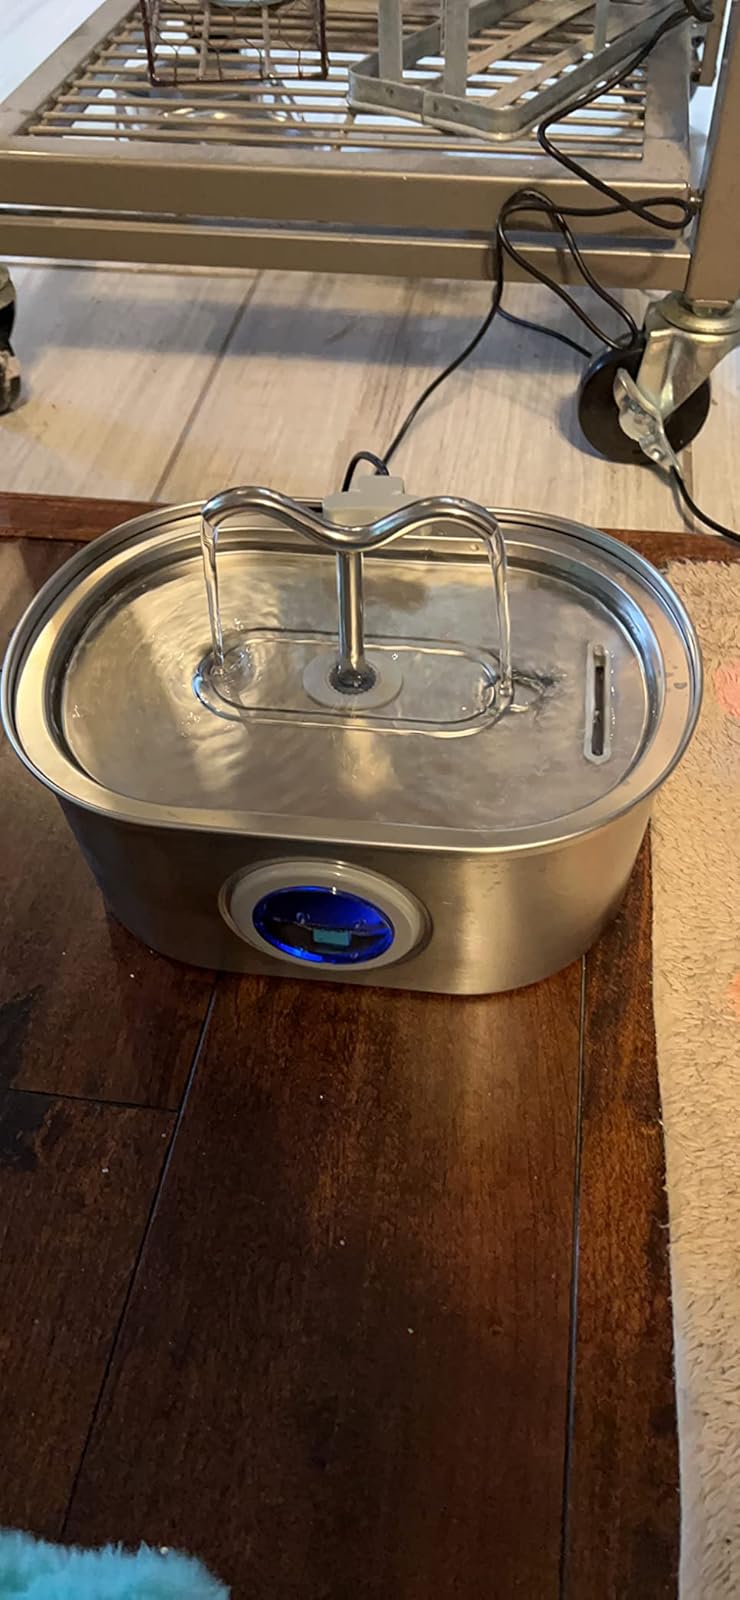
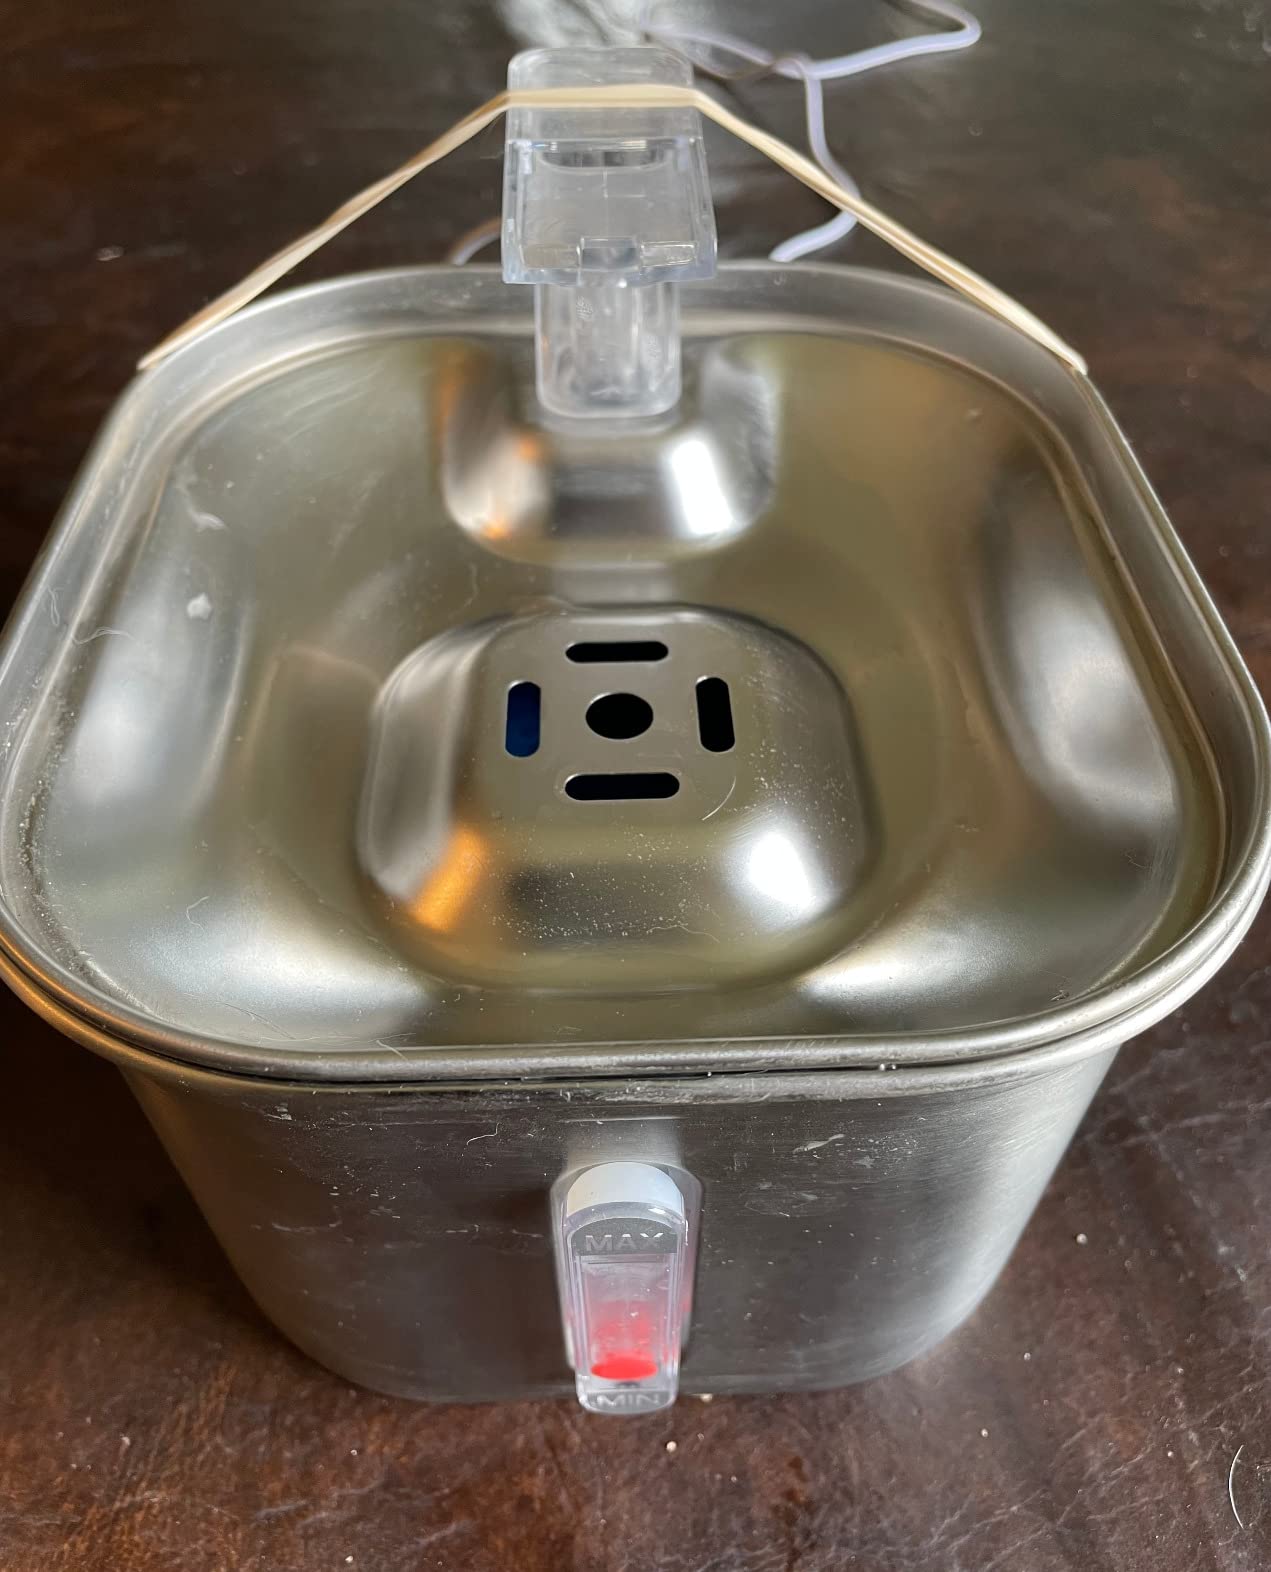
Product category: items_bowl
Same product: no